Riverside Park (Buffalo, New York)

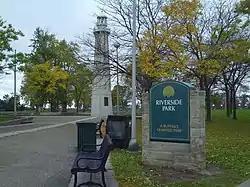
Entrance to Riverside Park

Riverside Park is a historic park located in the Riverside neighborhood in Buffalo, New York, United States. Located in northwest Buffalo, it is an individual park designed by the Olmsted Architectural Firm in 1898 after Frederick Law Olmsted's retirement. It is on a site on a bluff overlooking the Niagara River. Riverside Park was designed for active recreation and periodic alterations have occurred as the community's recreation needs have changed. Despite the changes, the park retains numerous original design elements and remains as the final element completed as a part of the Olmsted plan for Buffalo's park system.